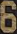
Number: 6